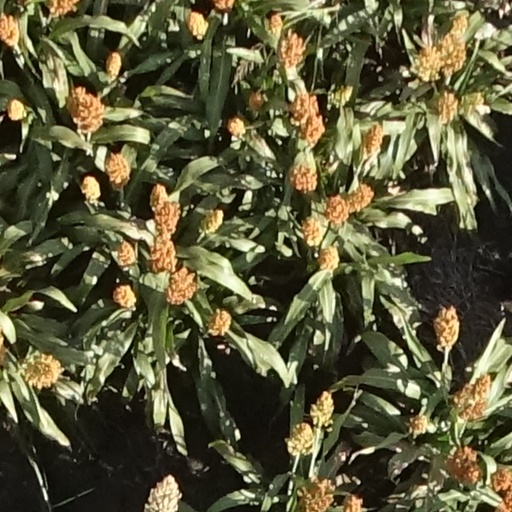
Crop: sorghum